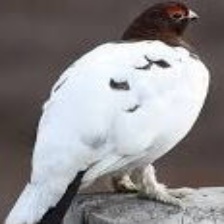
Species: WILLOW PTARMIGAN
Scientific name: LAGOPUS LAGOPUS